Mangalorean Catholics

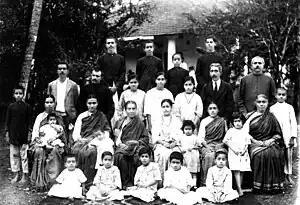
An extended Catholic family in Mangalore belonging to the "Bamonn" caste, year 1929.

Catholics were divided into three broad divisions: the higher classes of Catholics were landlords, merchants and public servants. The middle classes were traders, cultivators; the lower classes were agricultural laborers, tailors and domestic servants. Mangalorean Catholics retained the same caste system as their Konkani ancestors in Goa. They were mainly divided into four castes: "Bamonns", "Charodis", "Sudirs", and "Gaudis". There were also local converts from Bunt, Beary, Koragas, Holeya, Mogaveera, Billavas, Mansa and other communities due to the social reform and missionary activities of the Jesuits and Capuchins in the 19th and early 20th centuries.